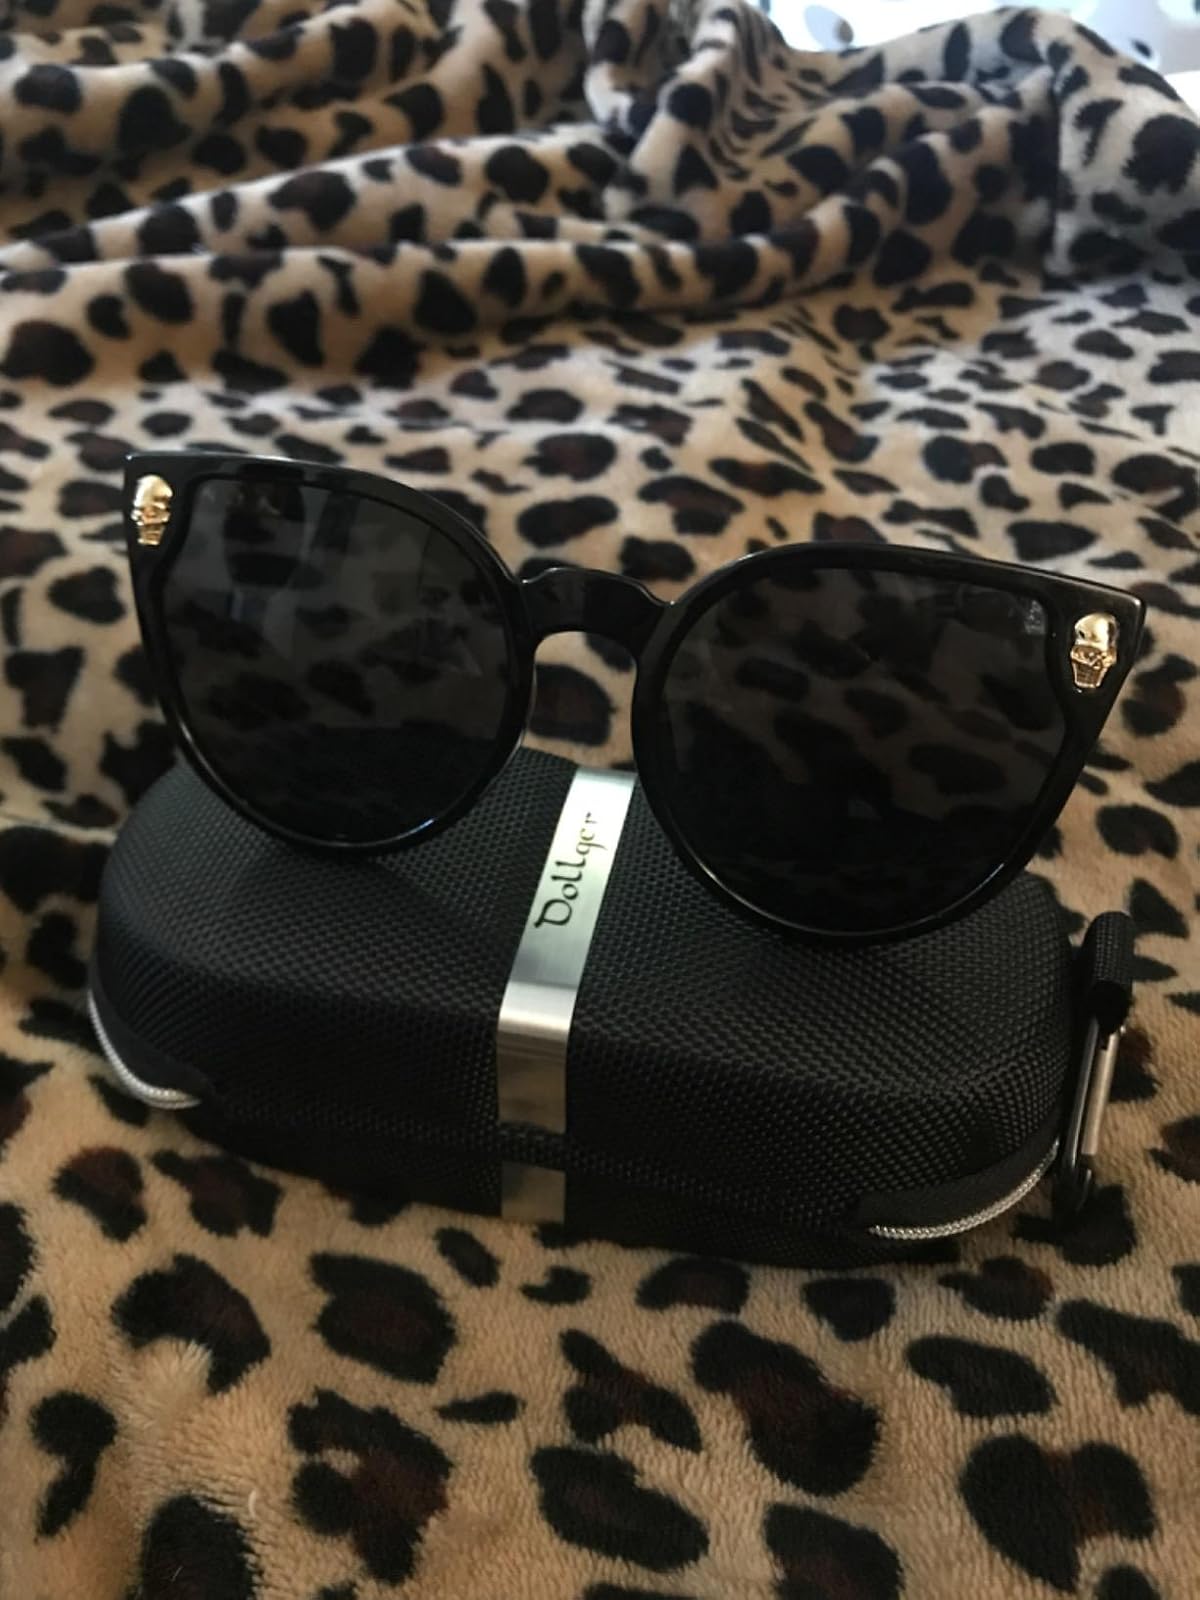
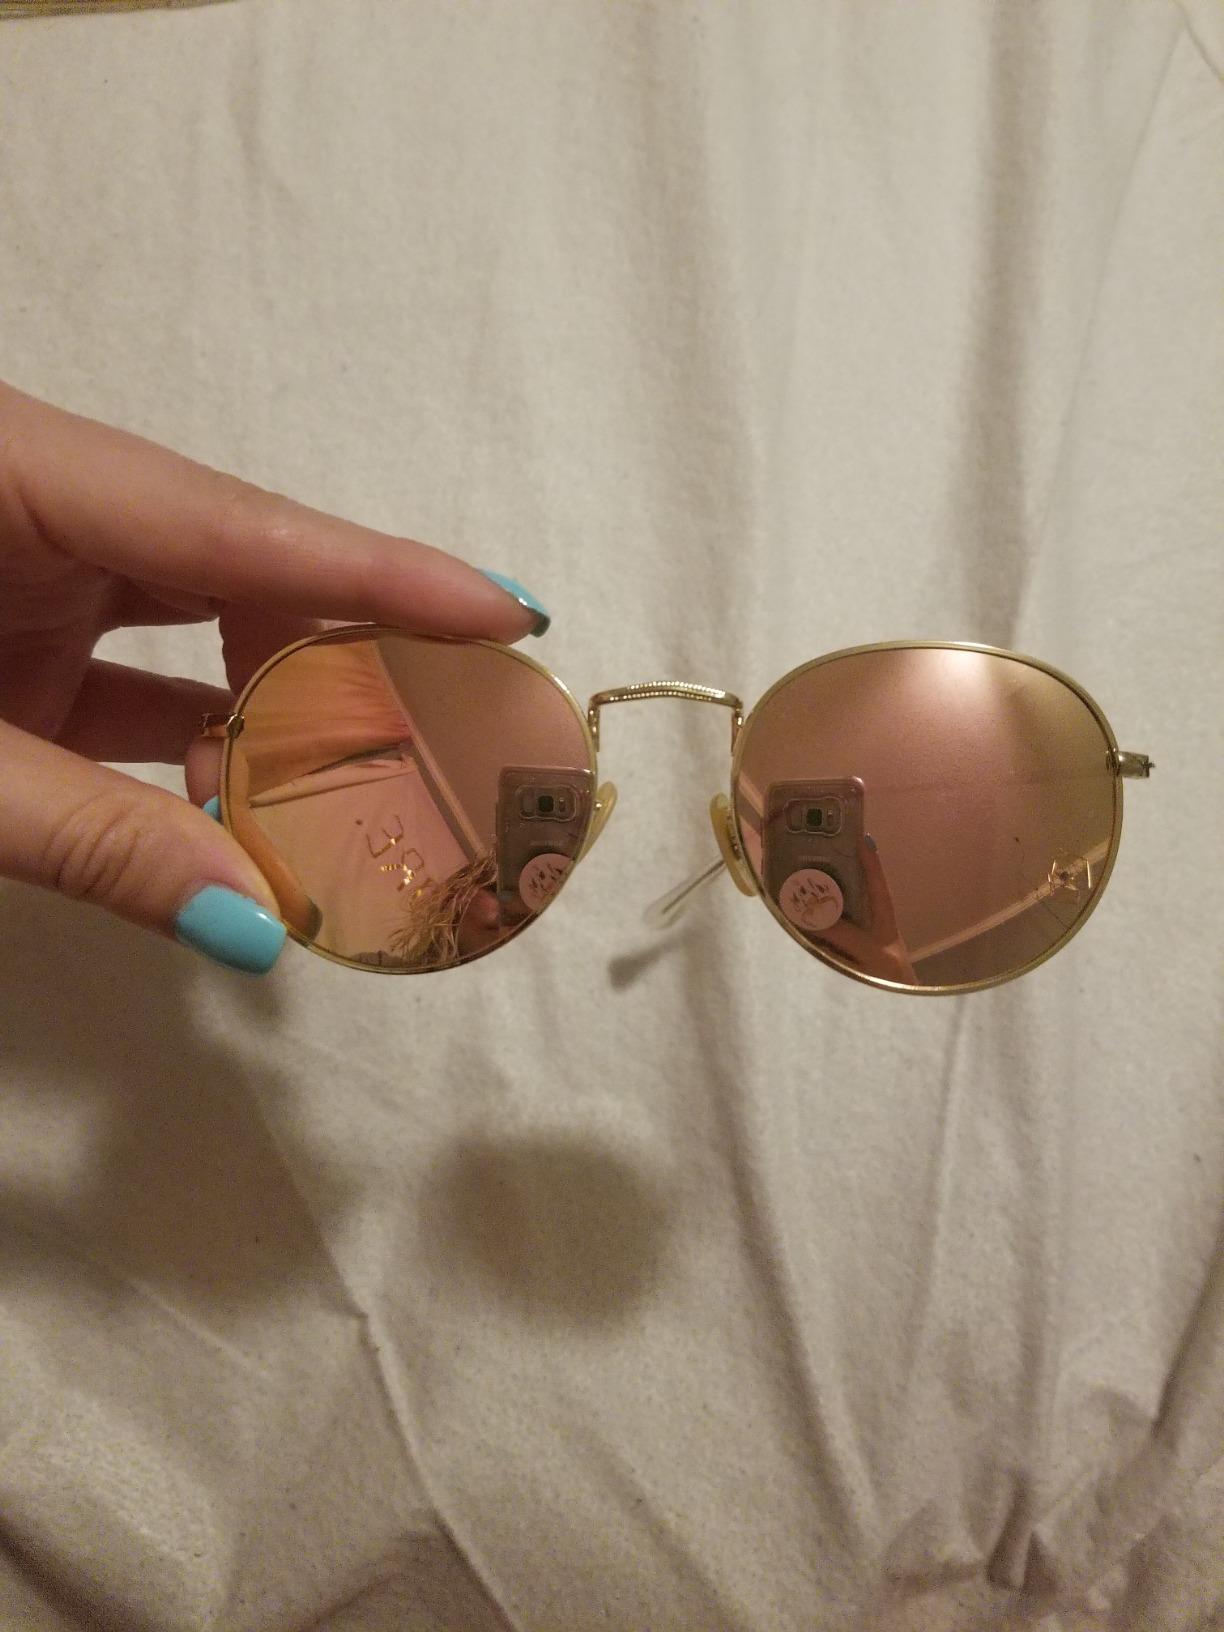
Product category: accessories_sunglasses
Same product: no